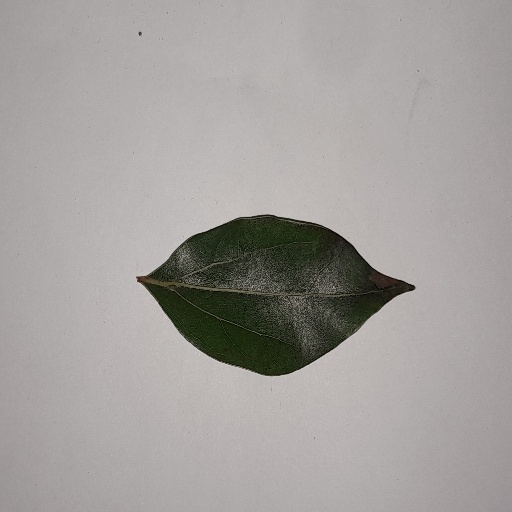
Species: Camphor
Leaf condition: Bacterial Spot